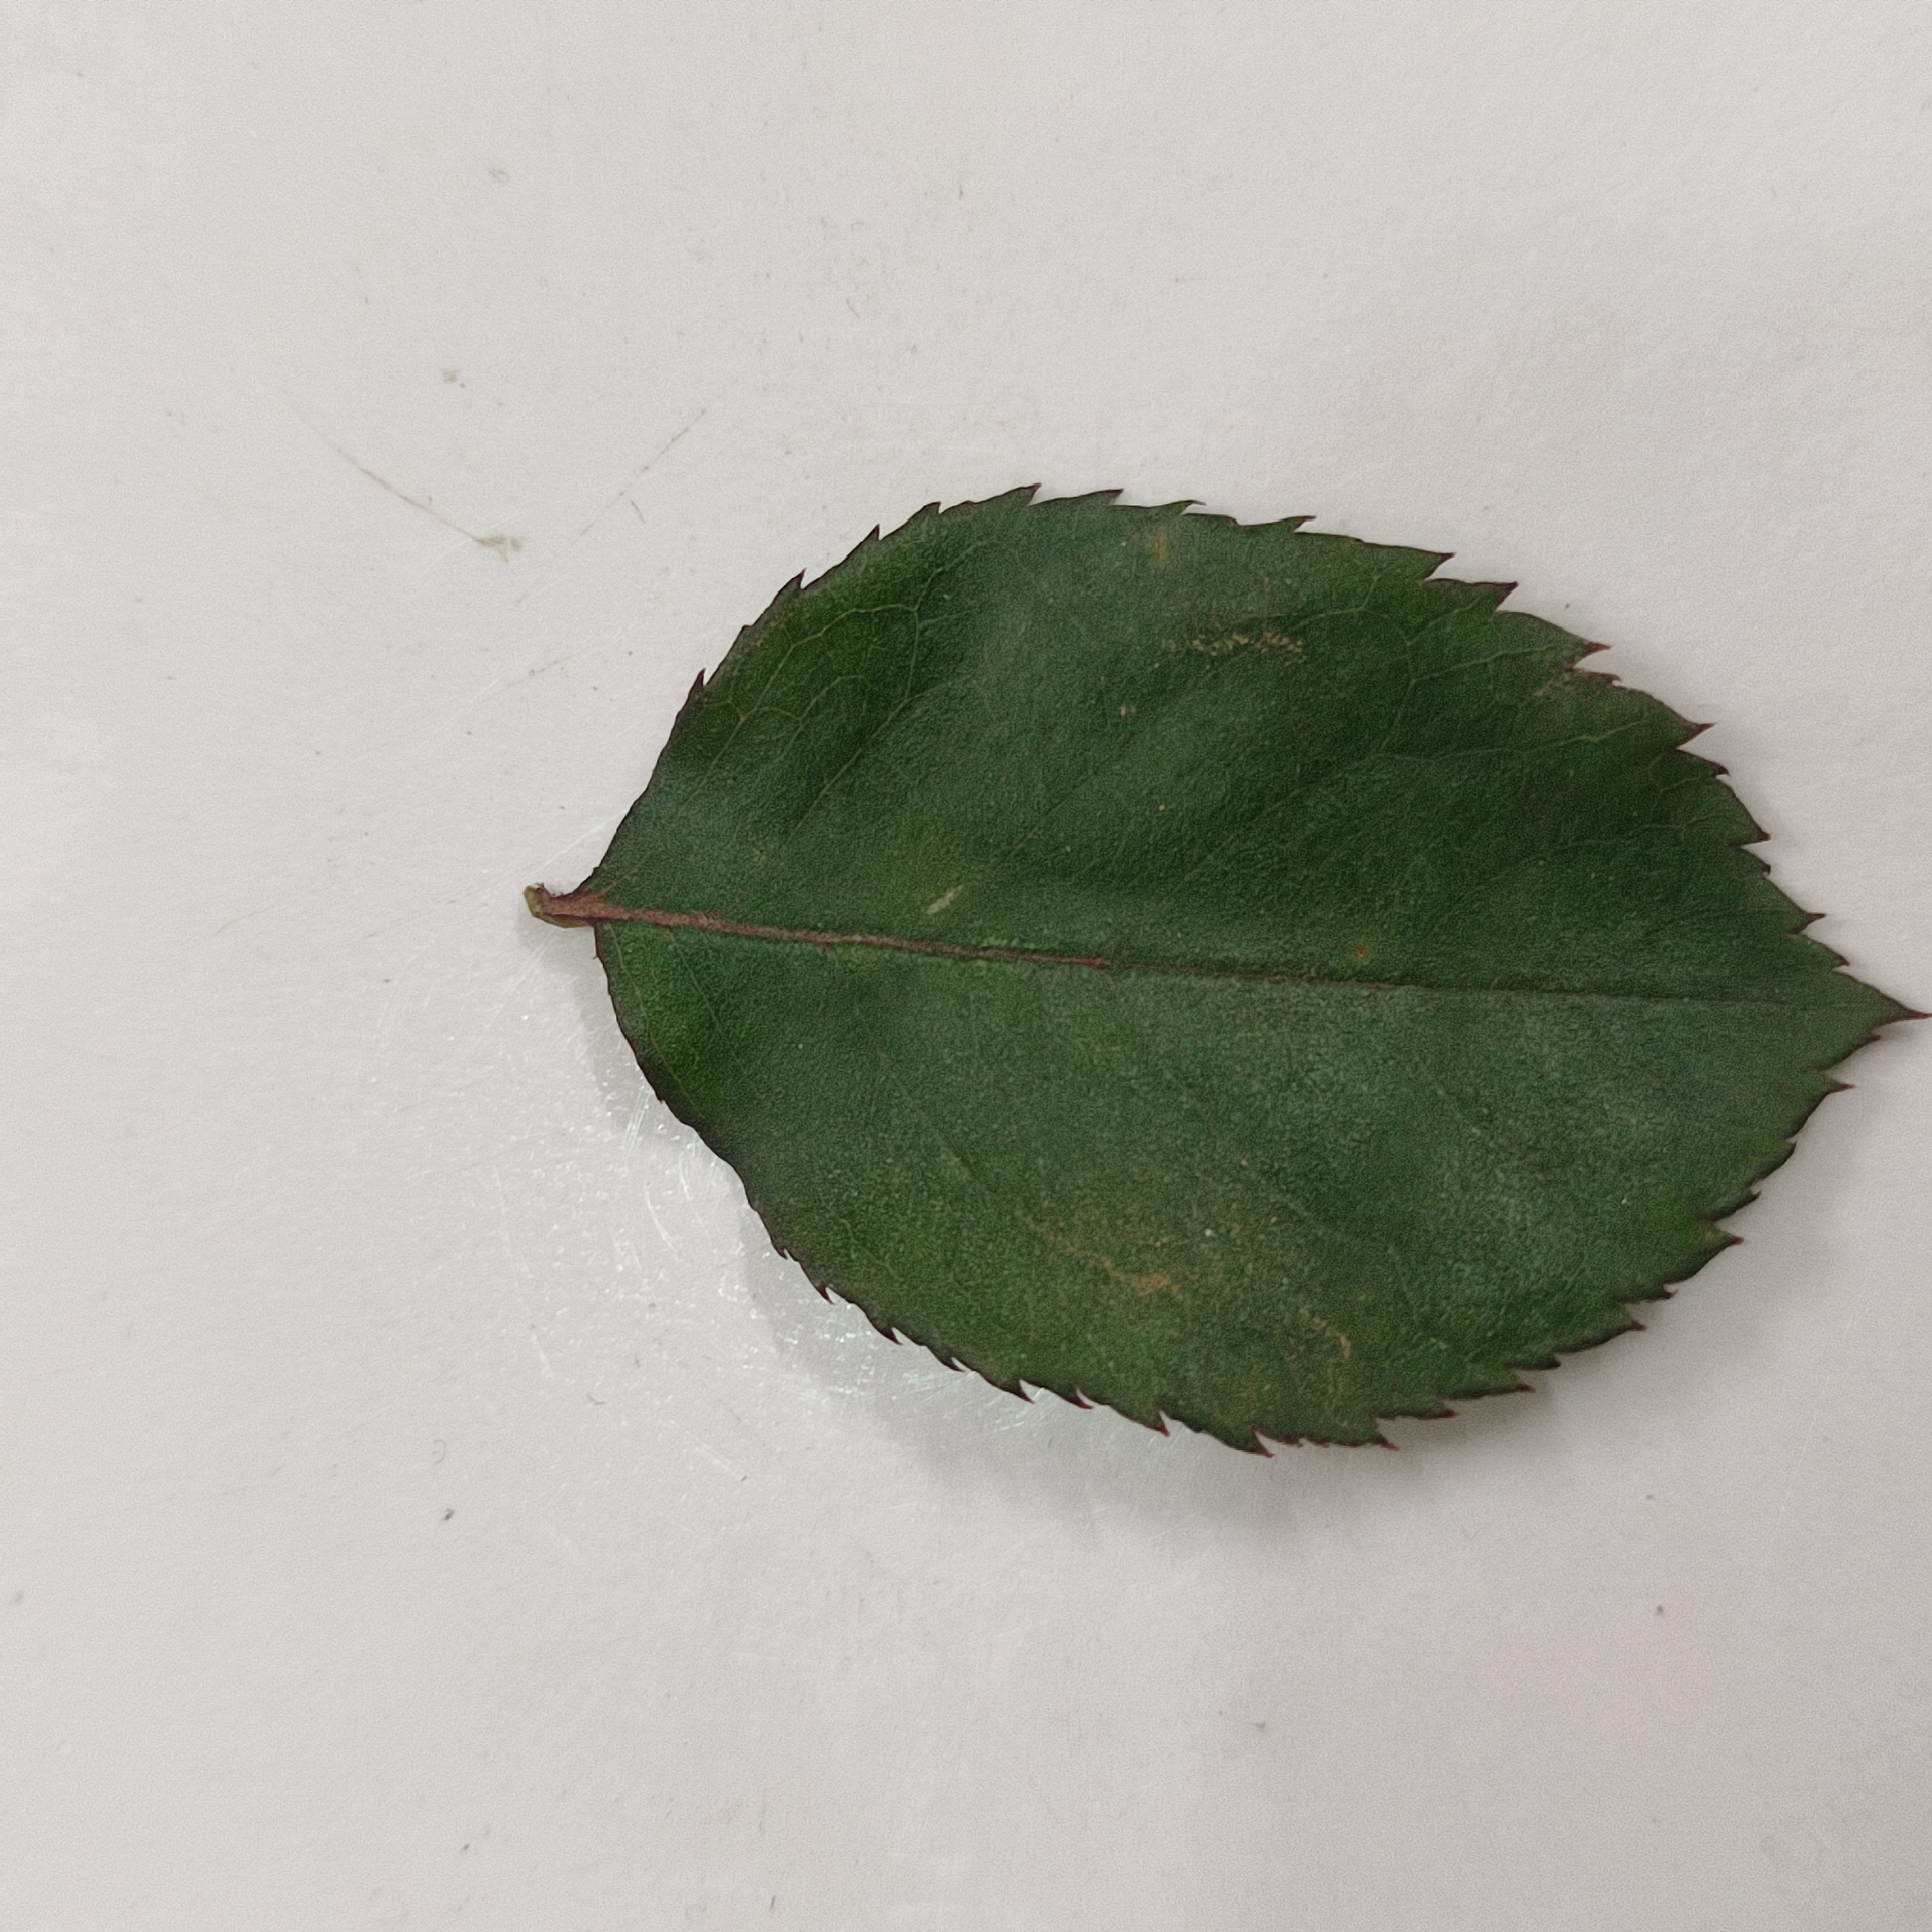
Label: Healthy Leaf